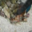
Label: tiger